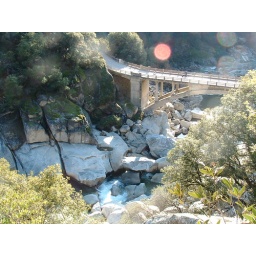
Above the river and bridge at the Yuba-Donner Scenic Bridgeway in '07. Northern California Highway 49.